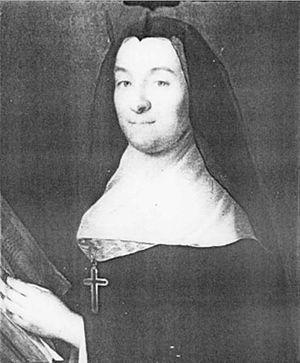
L'abbaye de Royallieu est une ancienne abbaye bénédictine située sur la commune de Compiègne, dans le département de l'Oise. Cet édifice fait l’objet d’inscriptions au titre des monuments historiques depuis les 16 décembre 1947 et 22 août 1949.